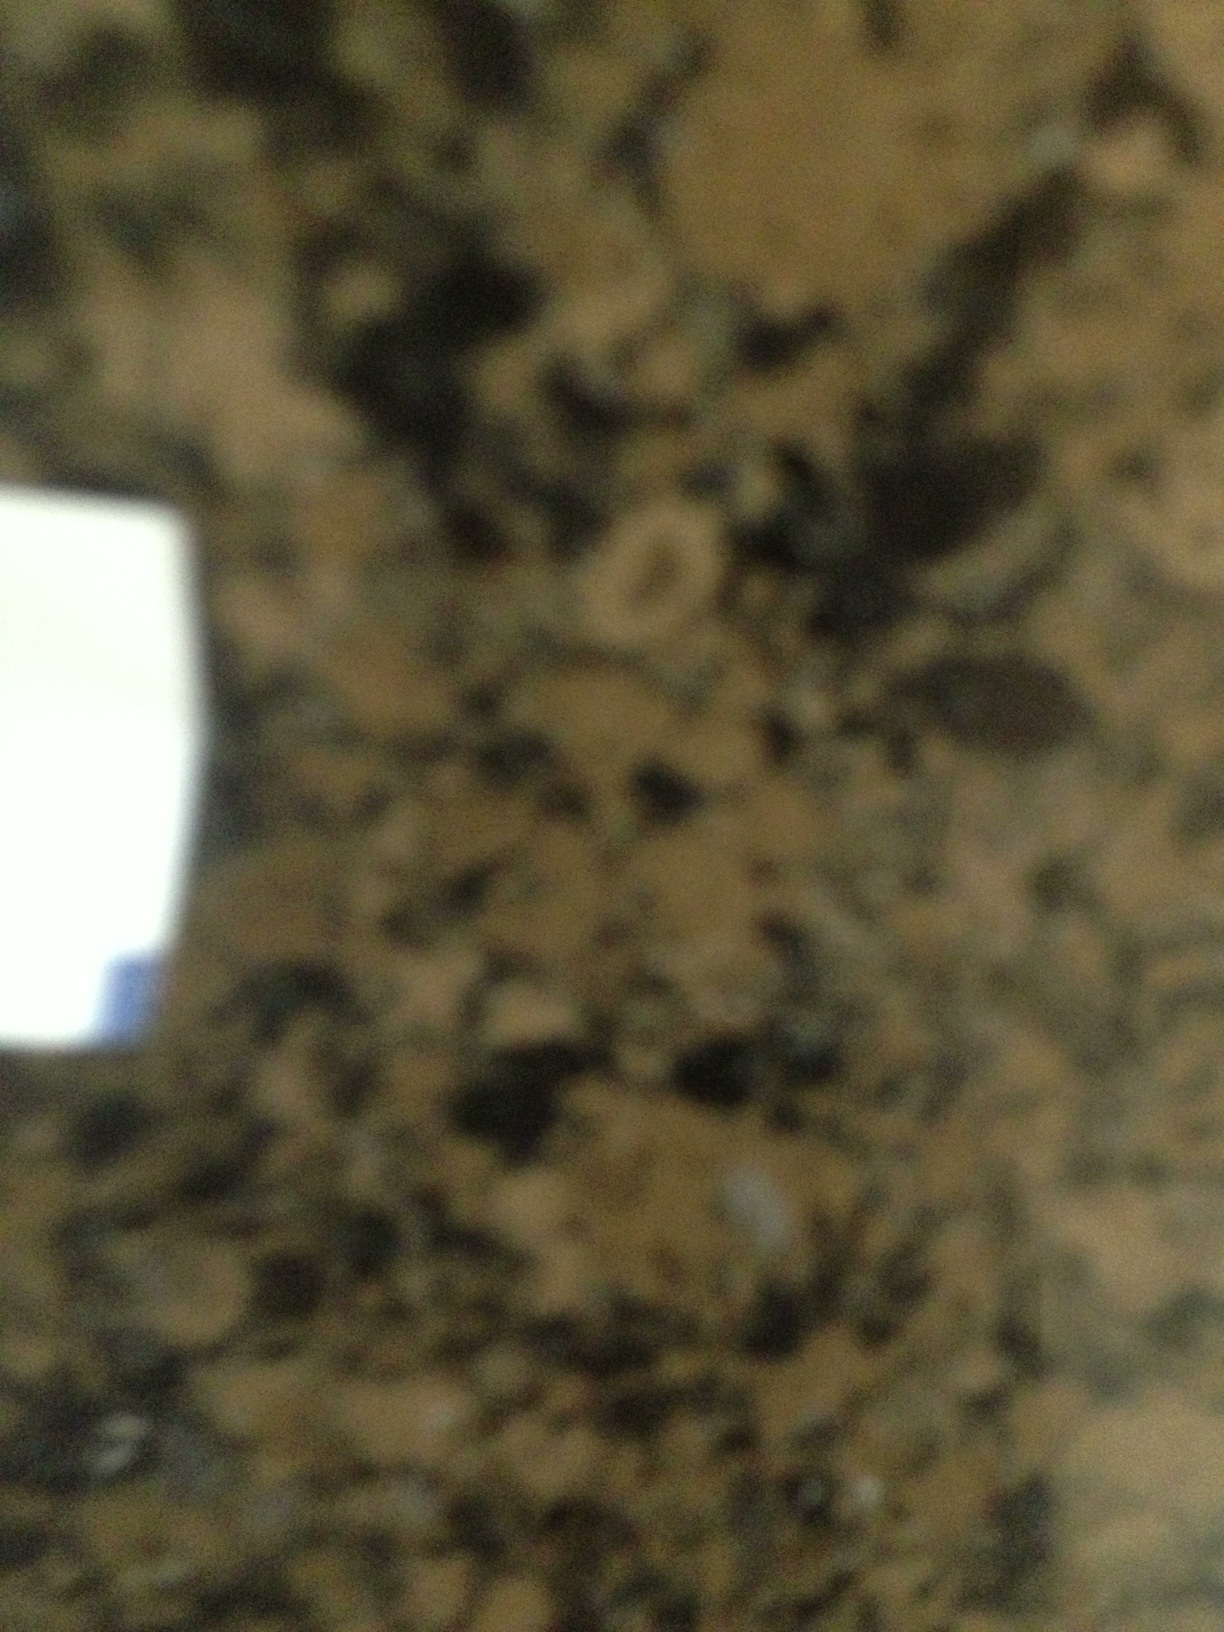Question: What does this say?
Answer: unanswerable